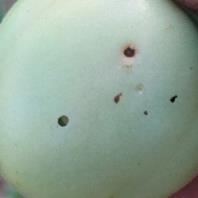
Crop: Tomato
Condition: tuta-absoluta-p